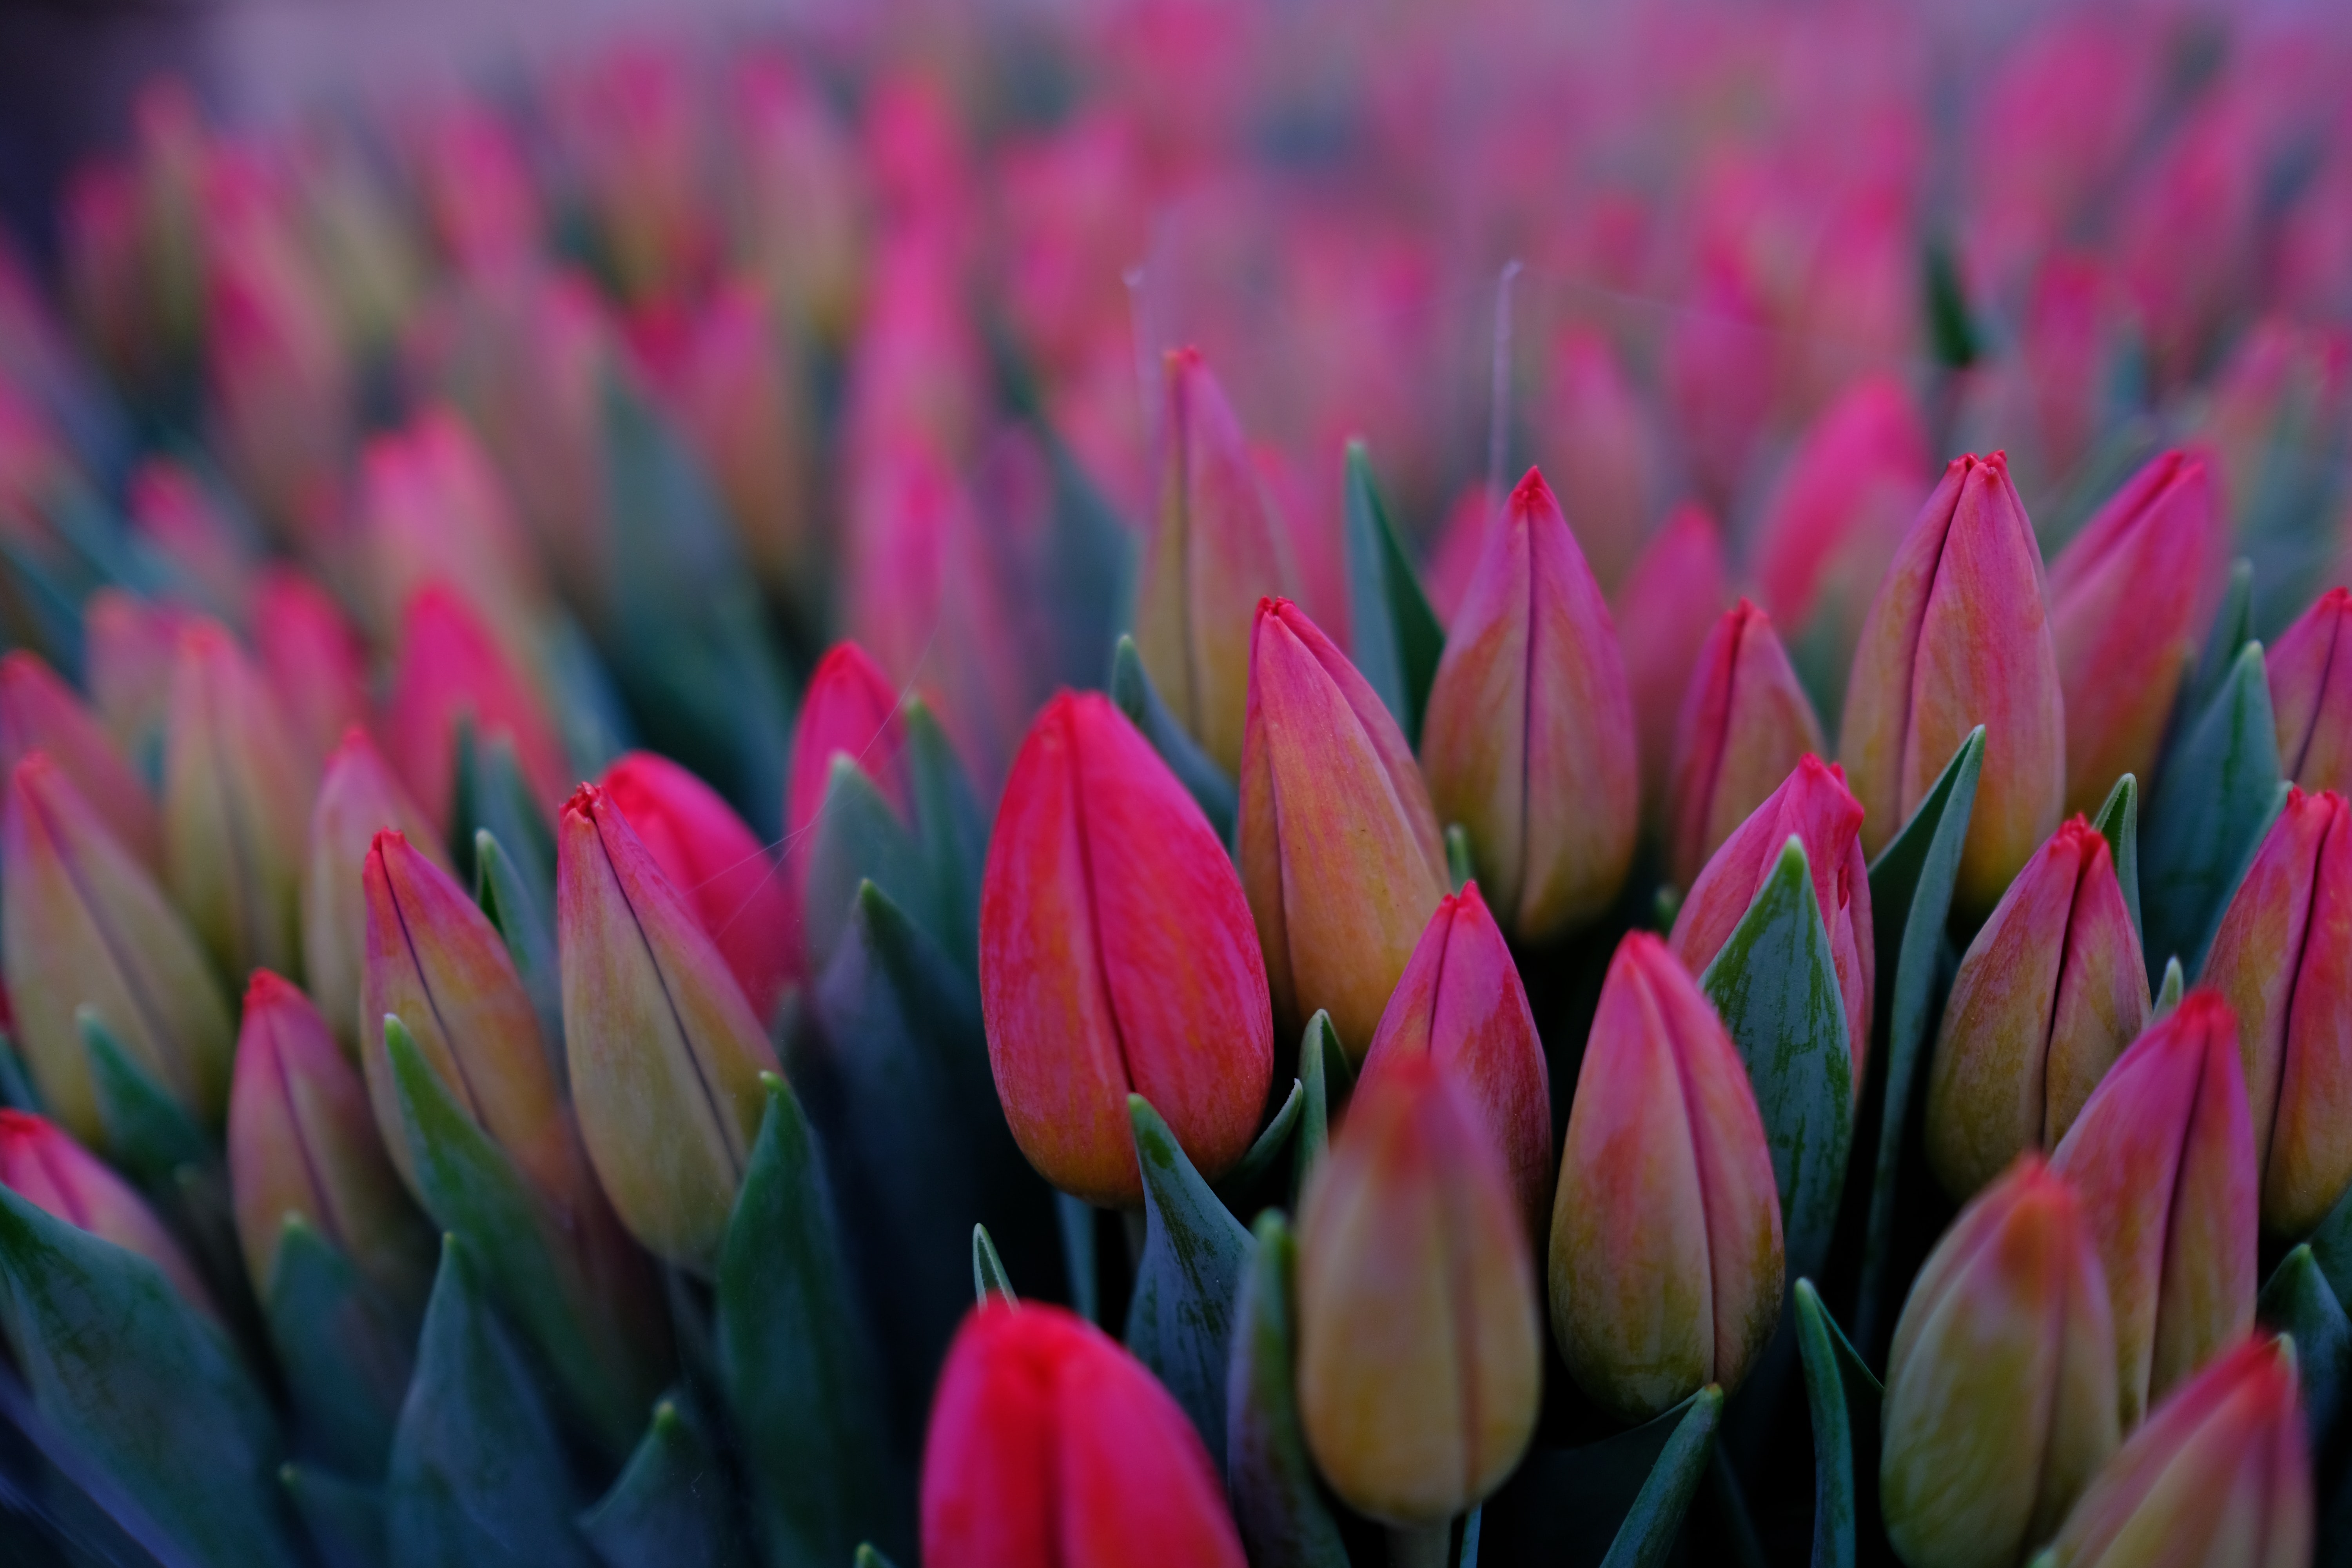
flower, flowering plant, plant, petal, lady tulip, tulip, pink, botany, spring, close up, tulipa humilis, plant stem, bud, lily family, plantation, groundcover, perennial plant